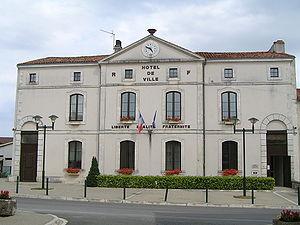
mairie de Villefagnan
Villefagnan est une commune du Sud-Ouest de la France, située dans le département de la Charente.